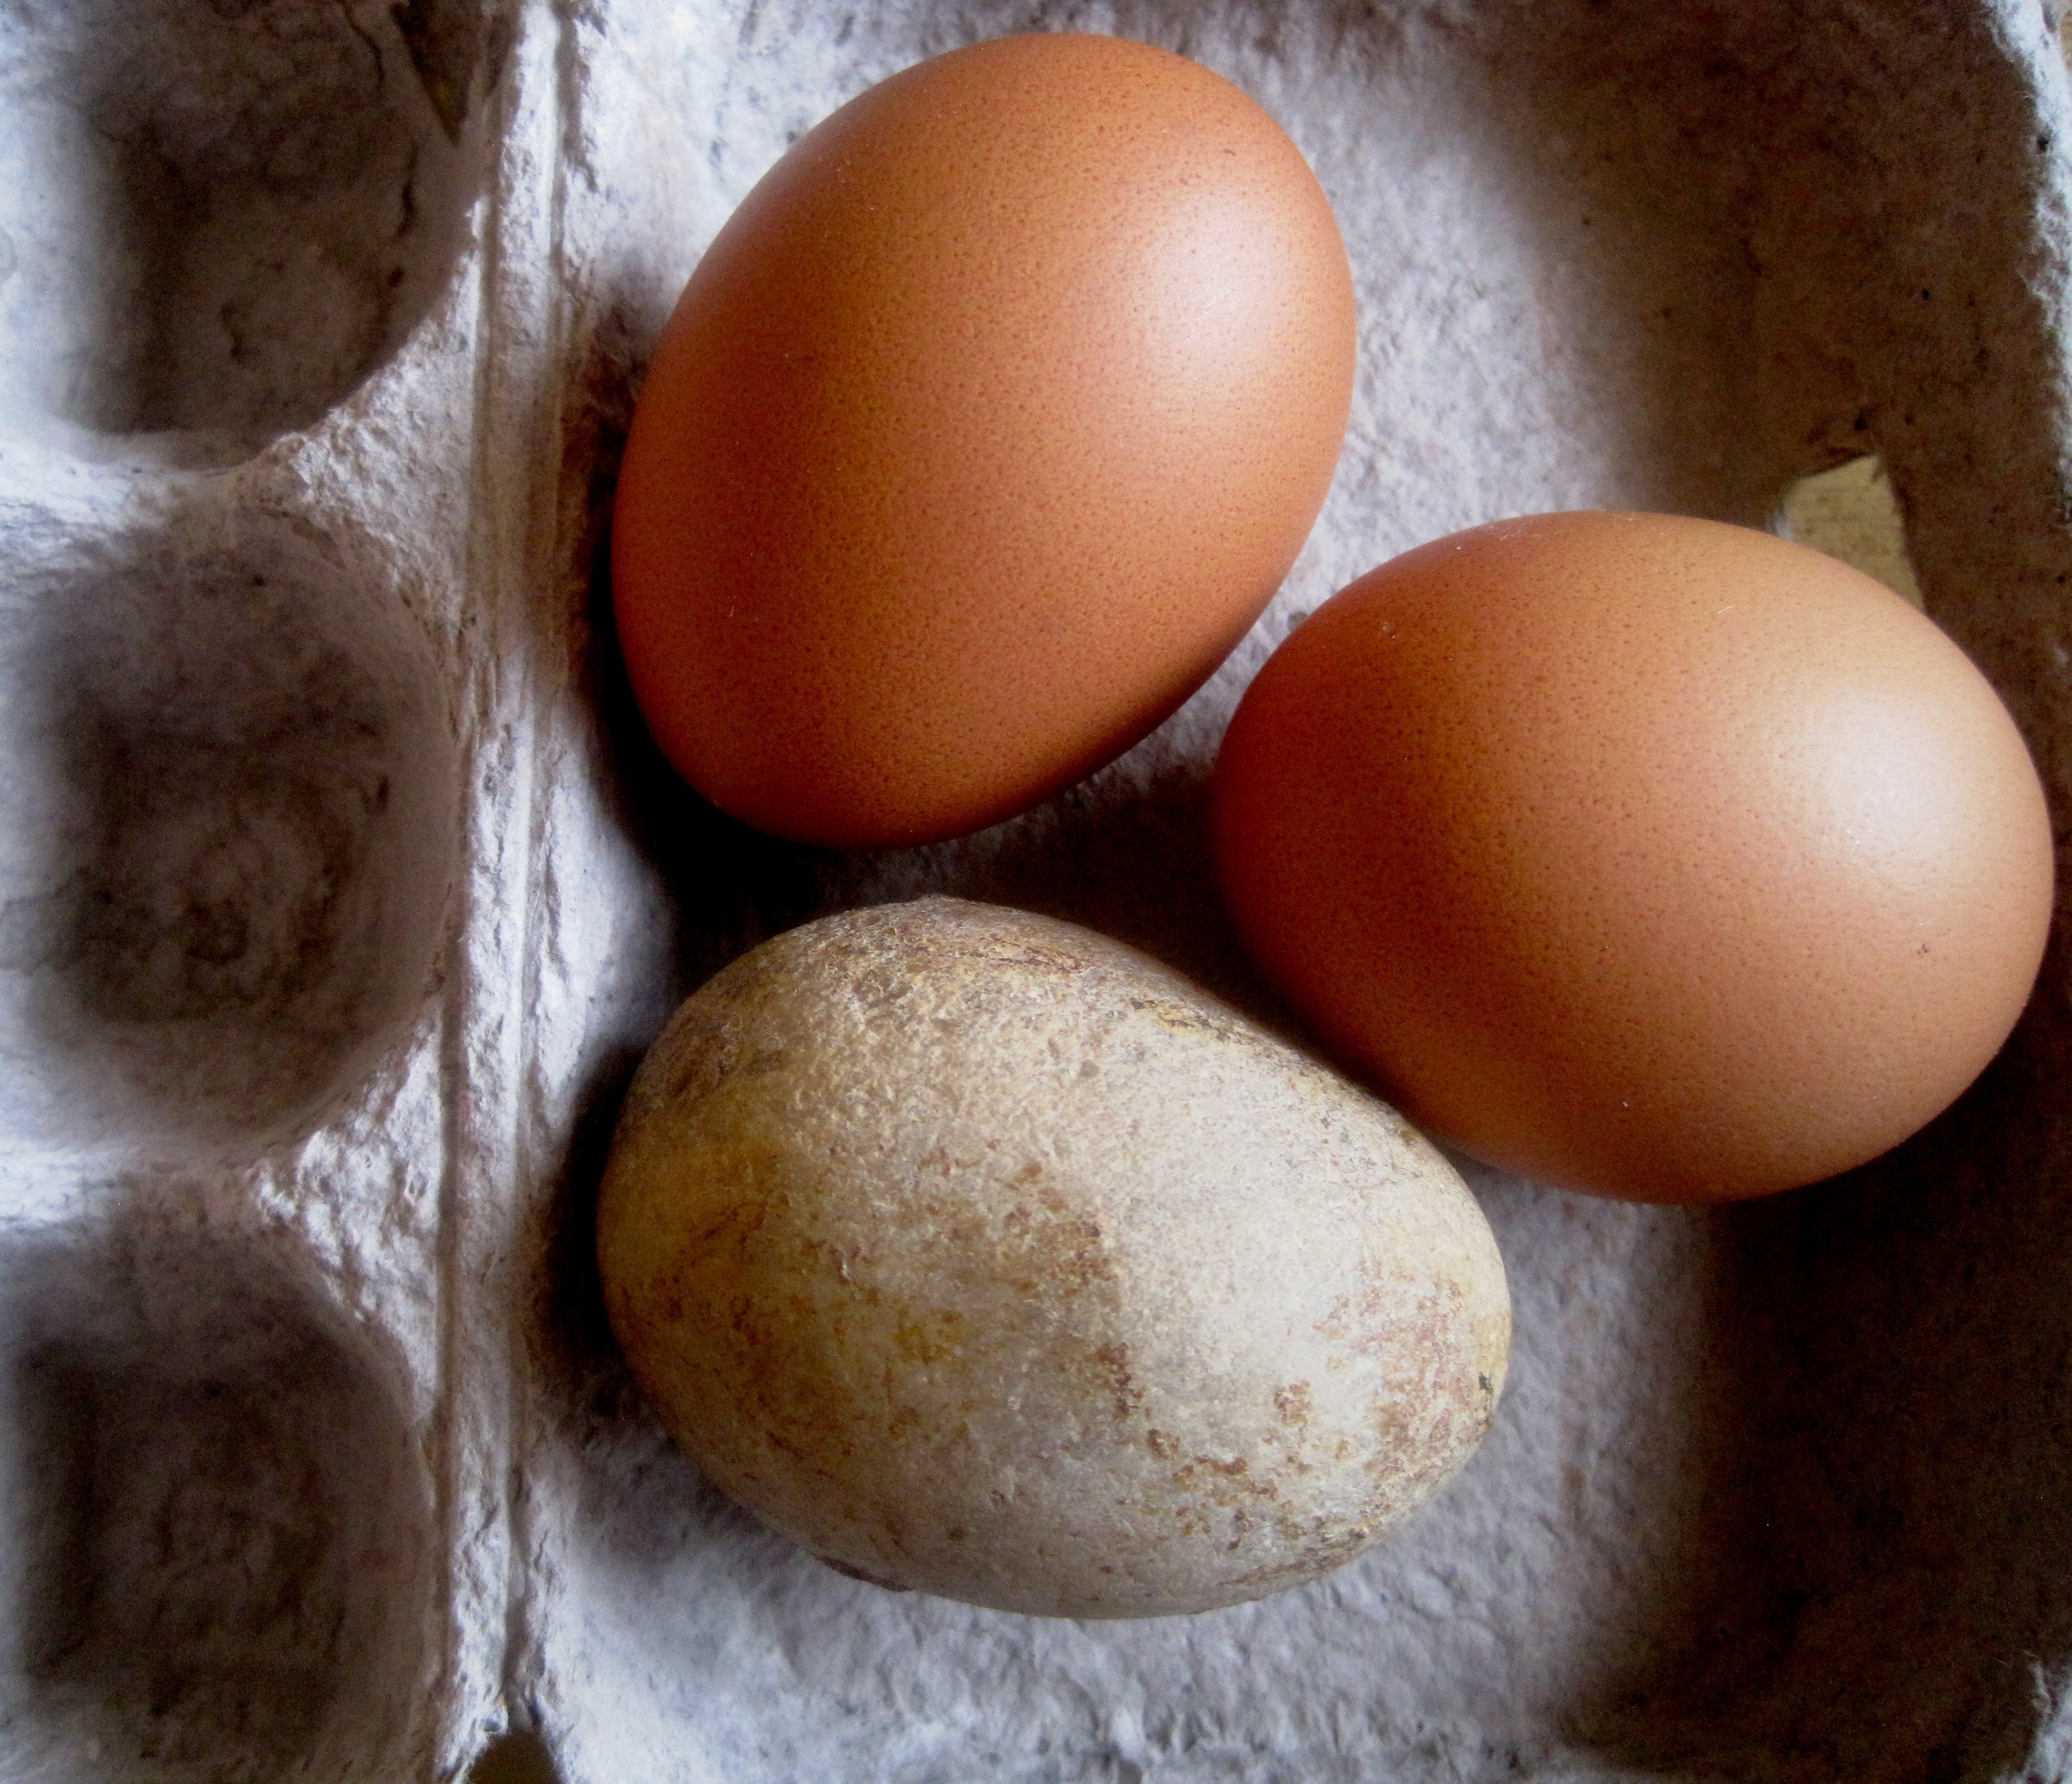
stone, food, produce, pebble, chicken, egg, eggs, egg box, egg shaped